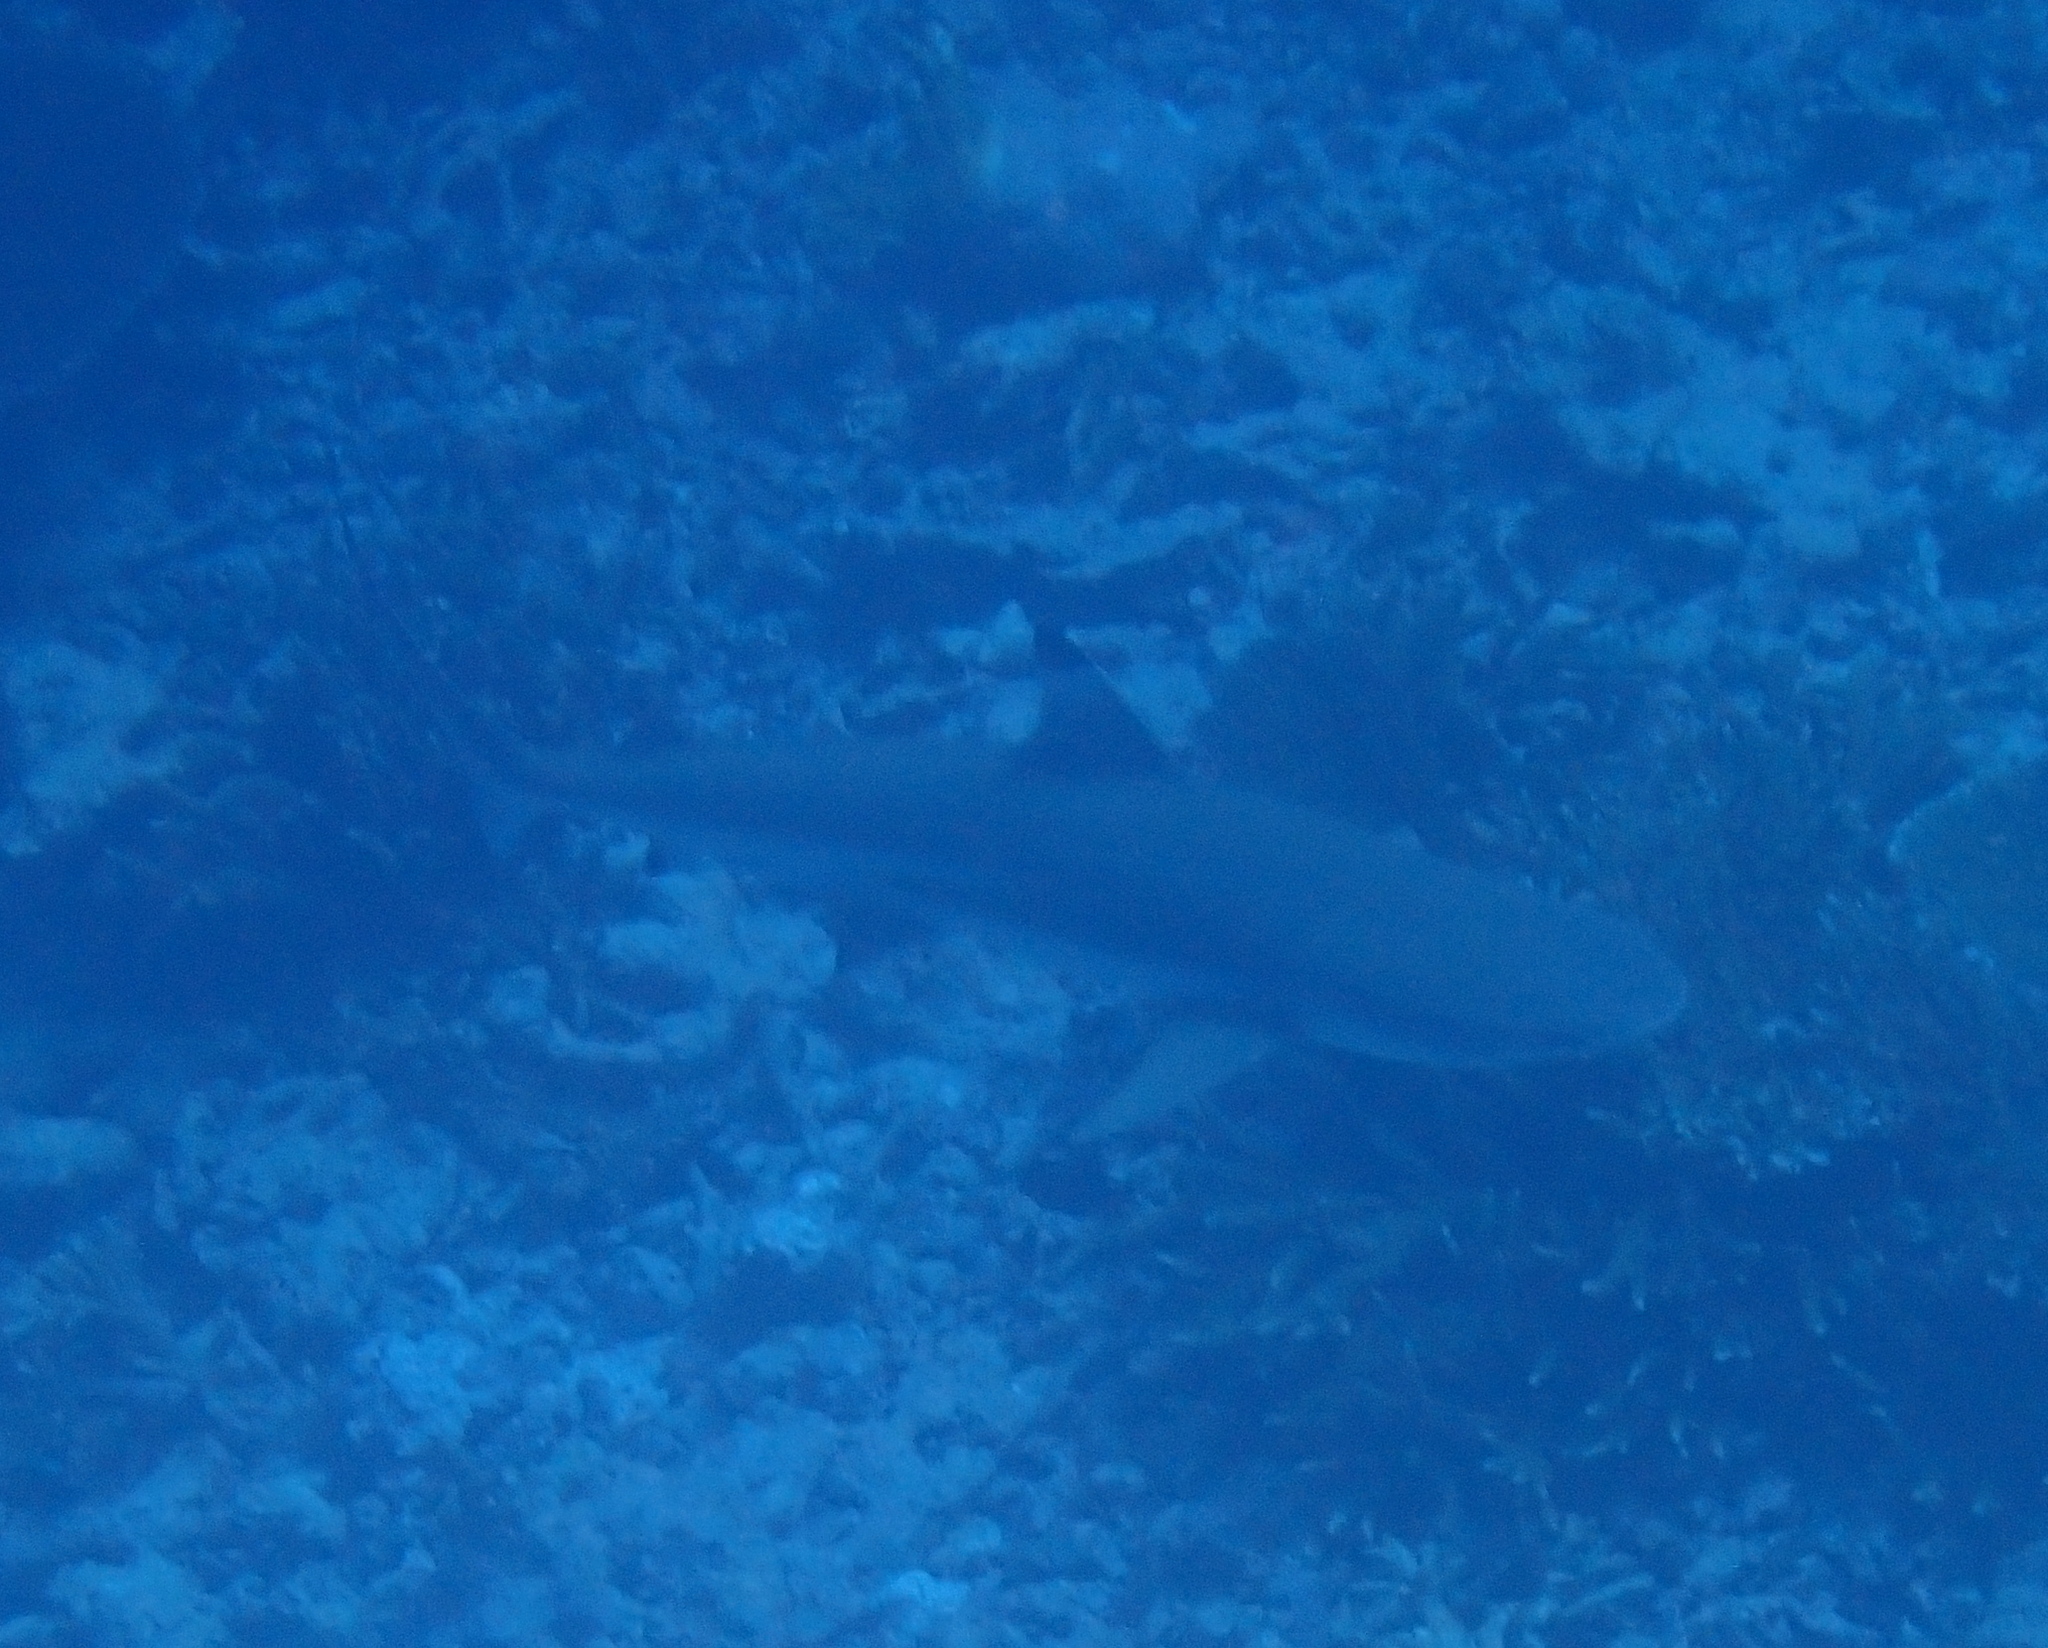
Carcharhinus melanopterus (Blacktip Reef Shark)